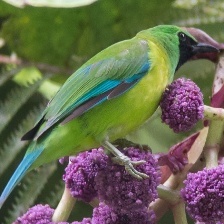
Species: BORNEAN LEAFBIRD
Scientific name: CHLOROPSIS KINABALUENSIS